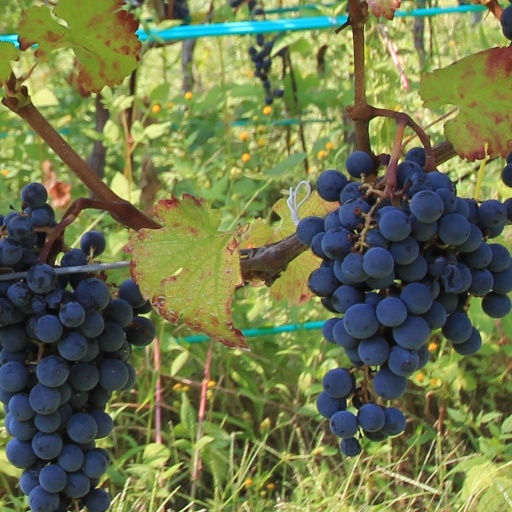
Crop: grape